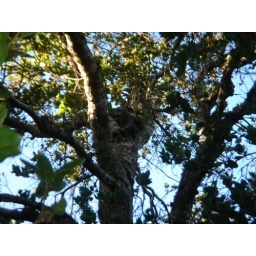
Raccoon in tree behind house Aug 2005